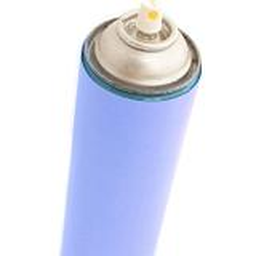
Label: metal